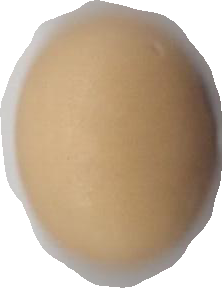
Variety: Anjasmoro